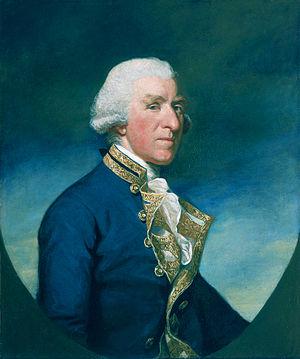
Samuel Hood, 1ᵉʳ vicomte de Hood Bt, né à Butleigh le 12 décembre 1724 et mort à Londres le 27 janvier 1816, est un officier de marine britannique des XVIIᵉ et XVIIIᵉ siècles. Il termine sa carrière dans la Royal Navy avec le grade d'Admiral.
William Sidney Smith, plus connu sous le nom usuel de Sidney Smith, né le 21 juin 1764 à Westminster, Londres et mort le 26 mai 1840 à Paris, est un amiral britannique.
La bataille du canal de la Mona est un combat naval qui oppose, le 19 avril 1782 une escadre britannique placée sous les ordres du contre-amiral Sir Samuel Hood à un petit détachement français inférieur en nombre. L'affrontement a lieu dans le canal de la Mona, qui sépare les îles d'Hispaniola et de Puerto Rico, peu de temps après la victoire britanniques à la bataille des Saintes. Les Britanniques capturent quatre bâtiments, dont deux vaisseaux de ligne de 64 canons.